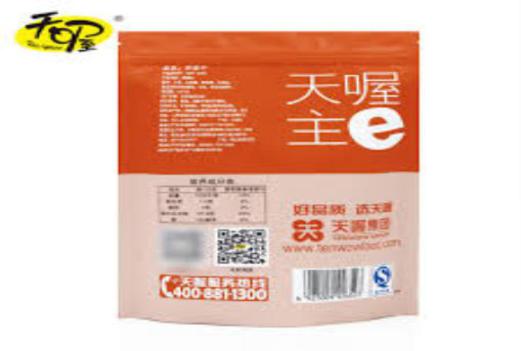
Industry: Food